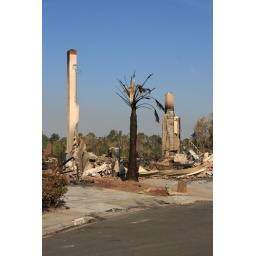
Chimneys and the burnt shell of a palm tree stand tall over the remains of a house